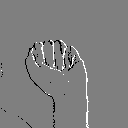
ASL letter: a